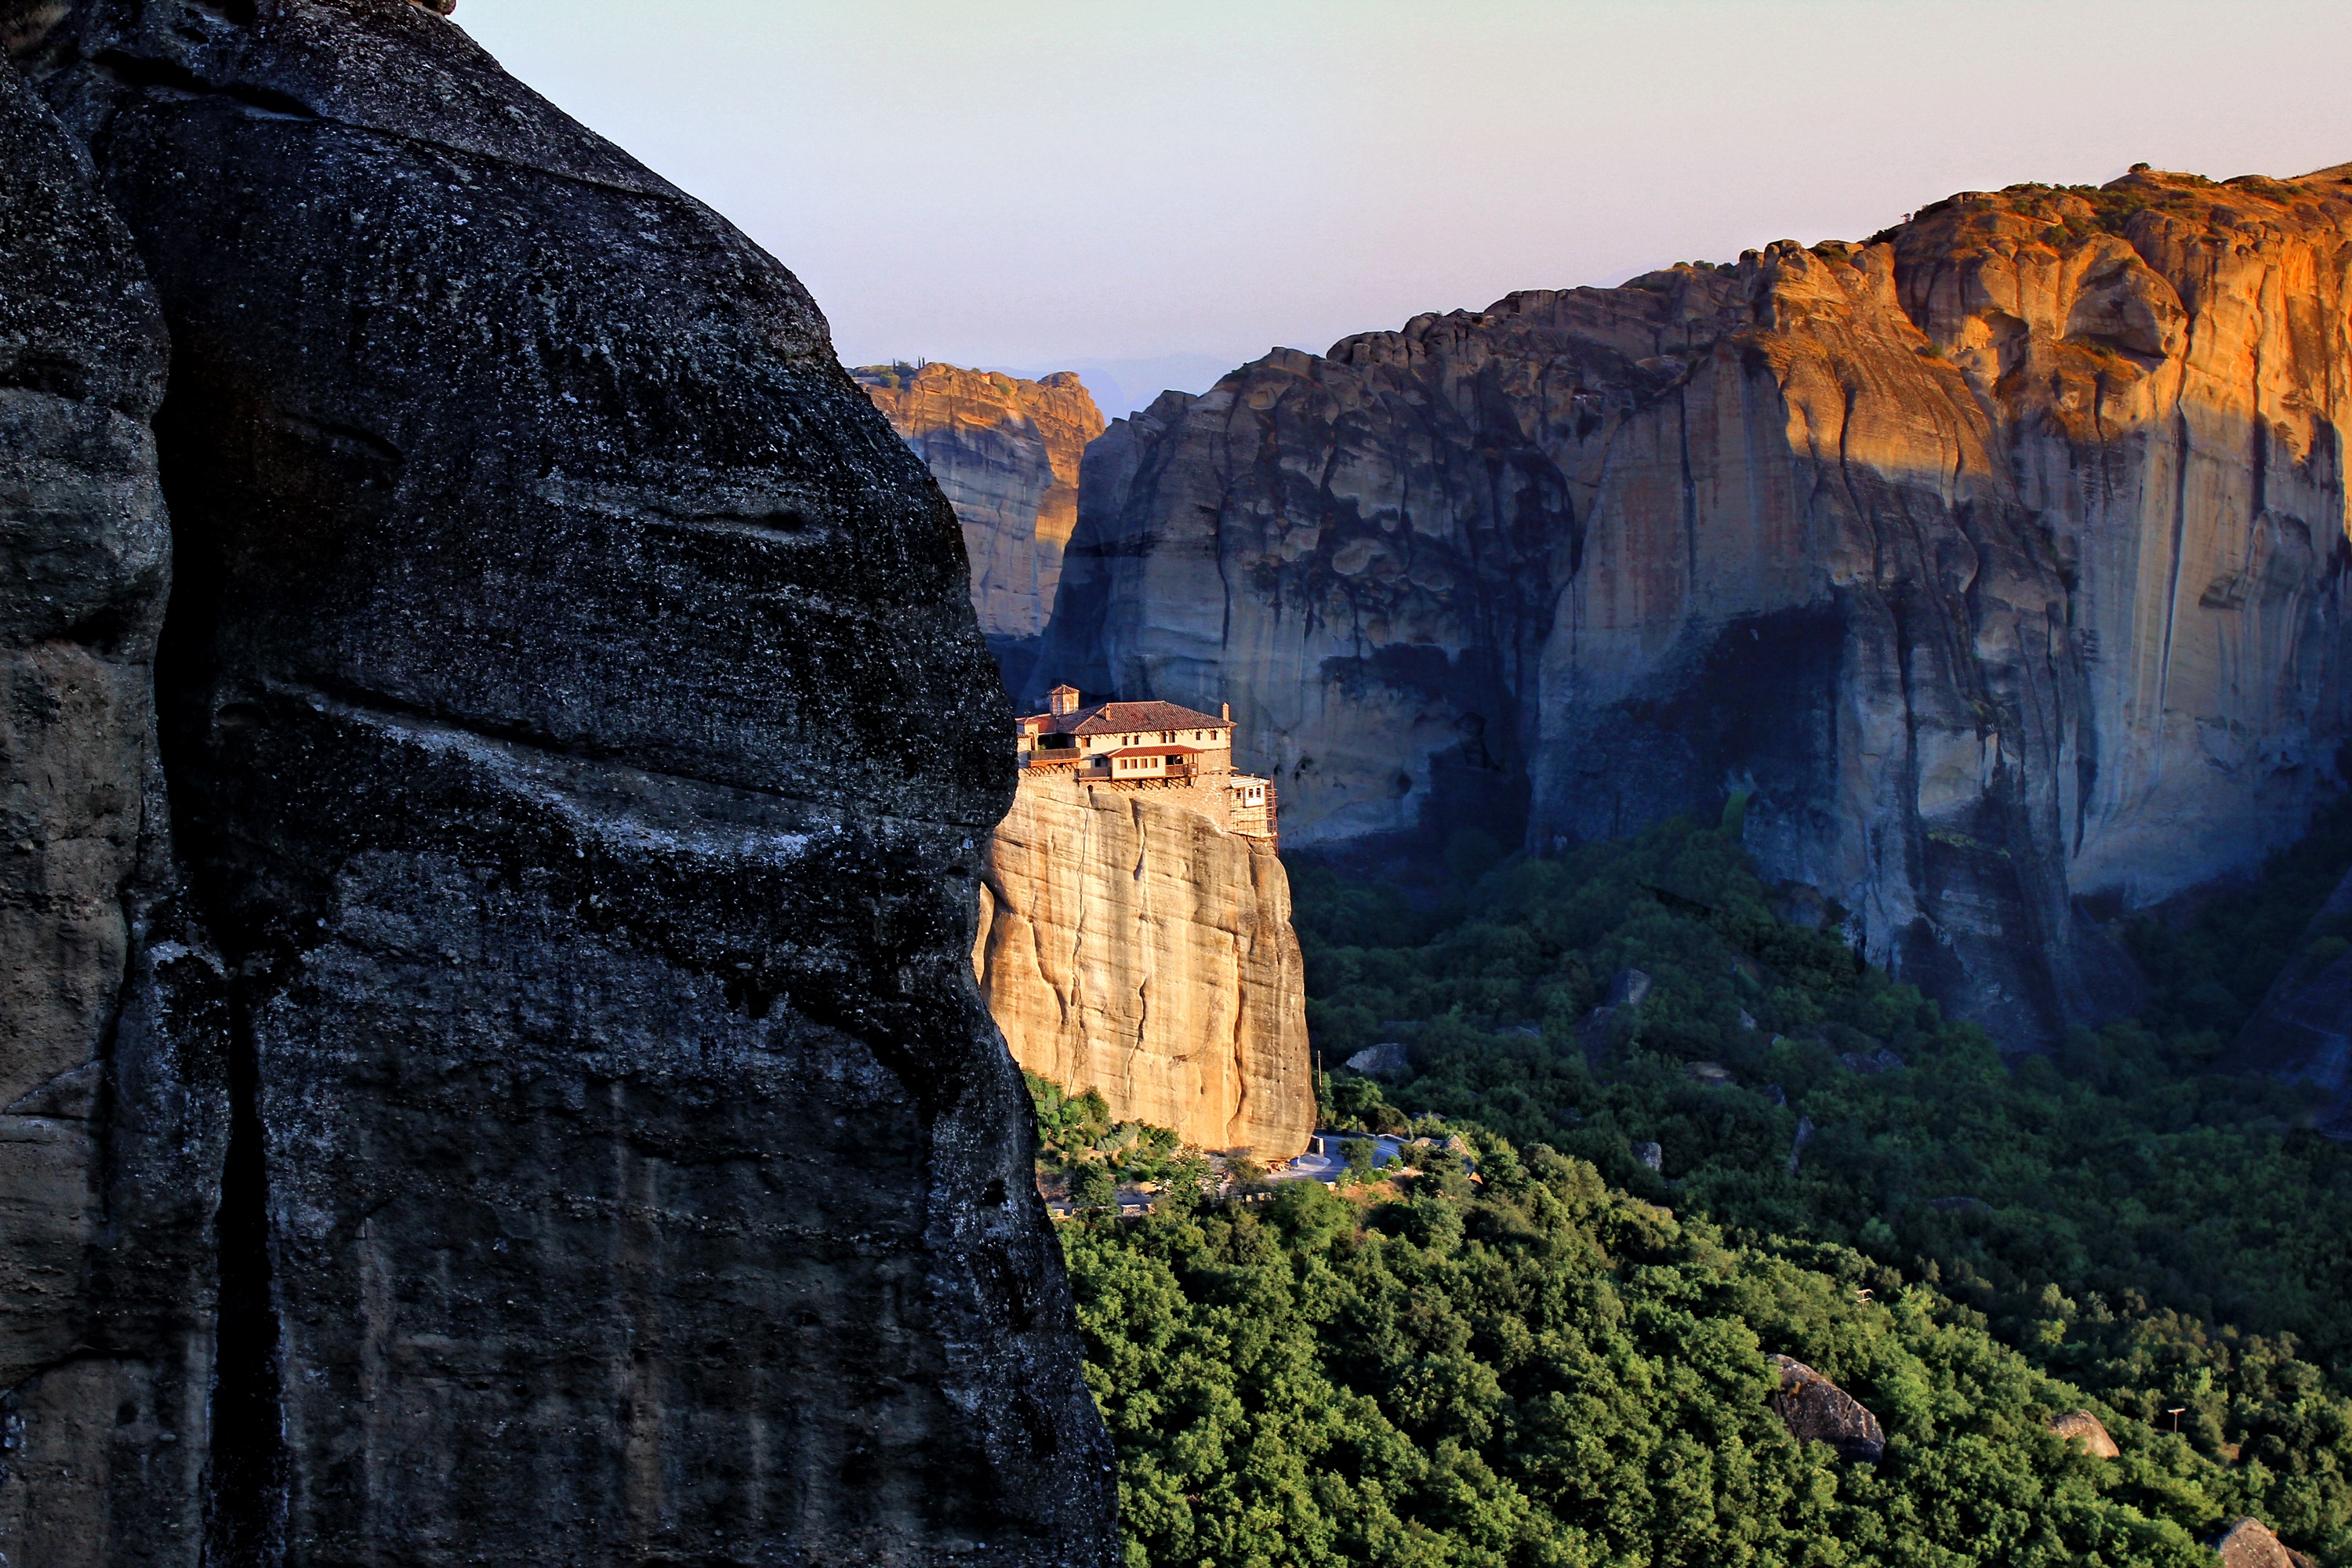
rock, formation, cliff, arch, canyon, terrain, rocks, geology, monastery, greece, meteors